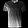
Label: T - shirt / top